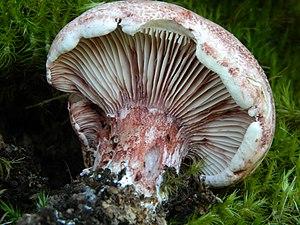
L'hygrophore russule est un champignon basidiomycète de la famille des Hygrophoraceae.
Aucune garantie d'exactitude ne peut être offerte par la liste contenue dans cet article.